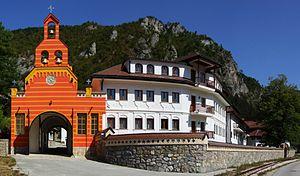
Gornji Dobrun est un village de Bosnie-Herzégovine. Il est situé dans la municipalité de Višegrad et dans la République serbe de Bosnie. Selon les premiers résultats du recensement bosnien de 2013, il compte 62 habitants.
Le monastère de Dobrun est un monastère orthodoxe serbe situé en Bosnie-Herzégovine, sur le territoire du village de Gornji Dobrun et dans la municipalité de Višegrad. Il remonte au XIVᵉ siècle et est inscrit sur la liste provisoire des monuments nationaux de Bosnie-Herzégovine.
Dobrunska Rijeka est un village de Bosnie-Herzégovine. Il est situé dans la municipalité de Višegrad et dans la République serbe de Bosnie. Selon les premiers résultats du recensement bosnien de 2013, il compte 51 habitants.